Gabriel Narutowicz

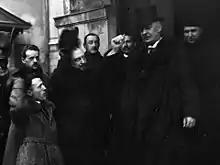
Narutowicz leaving the Polish Sejm after being proclaimed president, 11 December 1922

Narutowicz prevailed thanks to the votes of the left, of the representatives for national minorities vote (these representatives were determined to defeat the National Democracy movement), and of the centrist Polish People’s Party "Piast" (PSL "Piast"). This last group, initially inclined toward Zamoyski, unexpectedly switched its backing to Narutowicz instead. Eventually, Narutowicz won 289 votes, whereas Zamoyski won only 227 votes, and so Narutowicz was elected the first president of the Second Polish Republic.